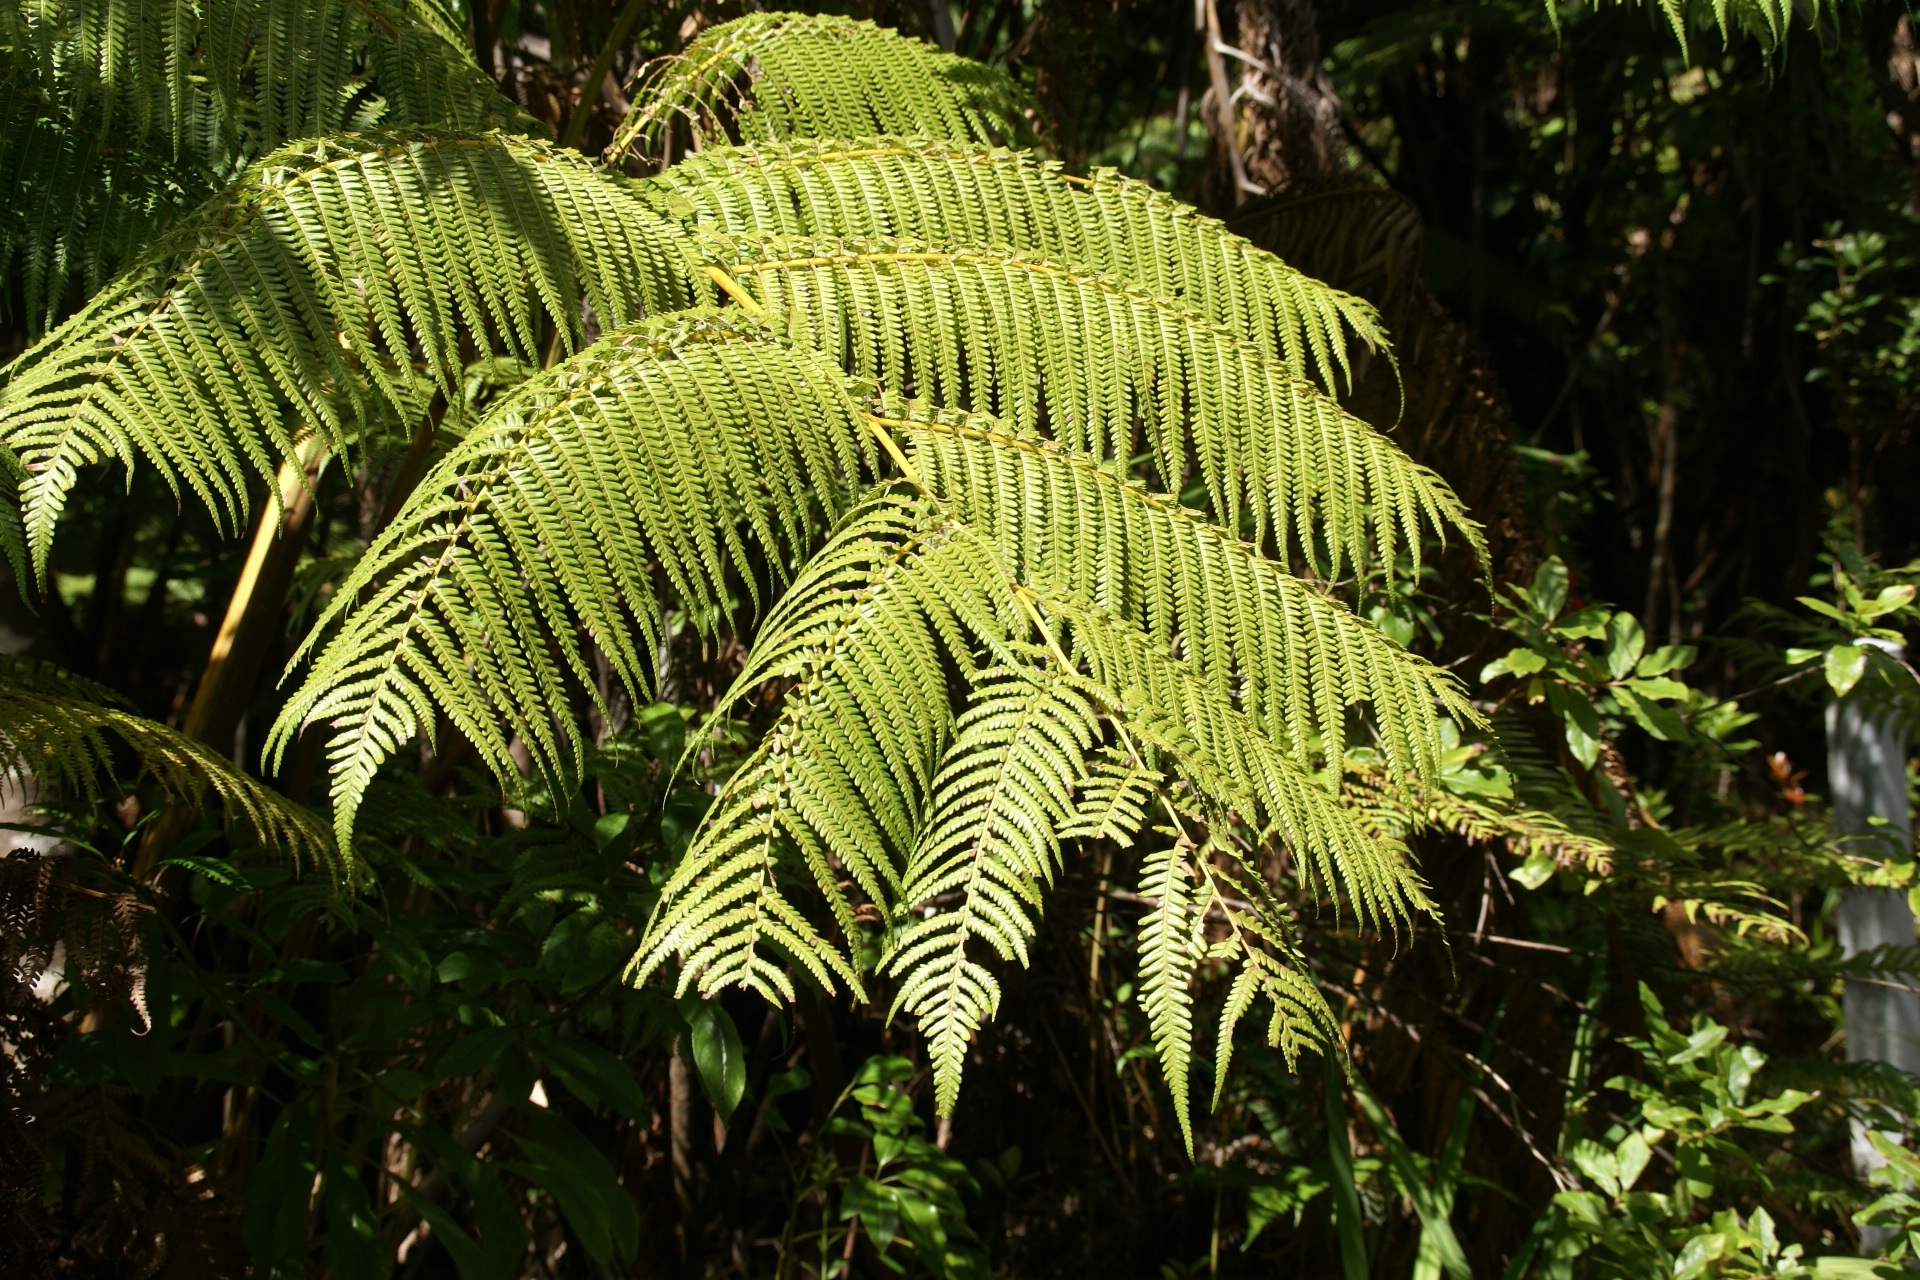
tree, forest, plant, leaf, flower, jungle, botany, hawaii, garden, flora, fern, vegetation, rainforest, species, endemic, land plant, ferns and horsetails, arecales, vascular plant, ostrich fern, cibotium glaucum, hapuu pulu